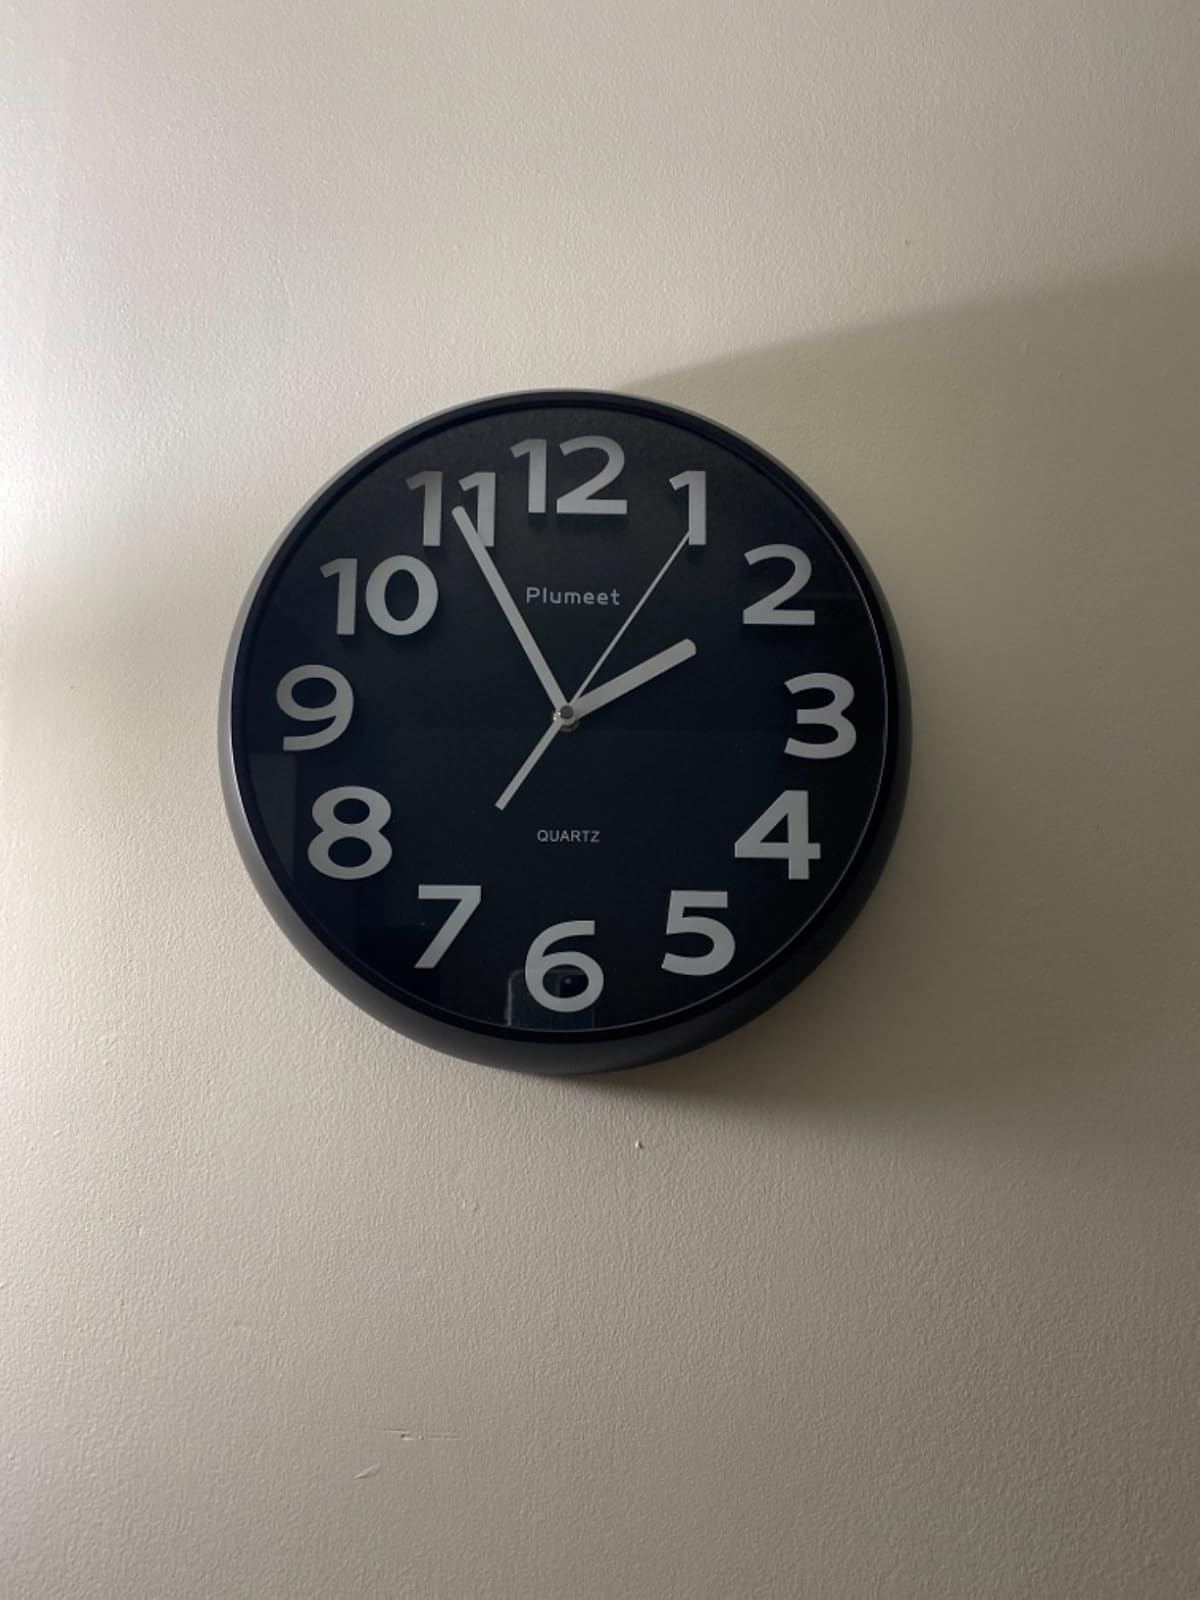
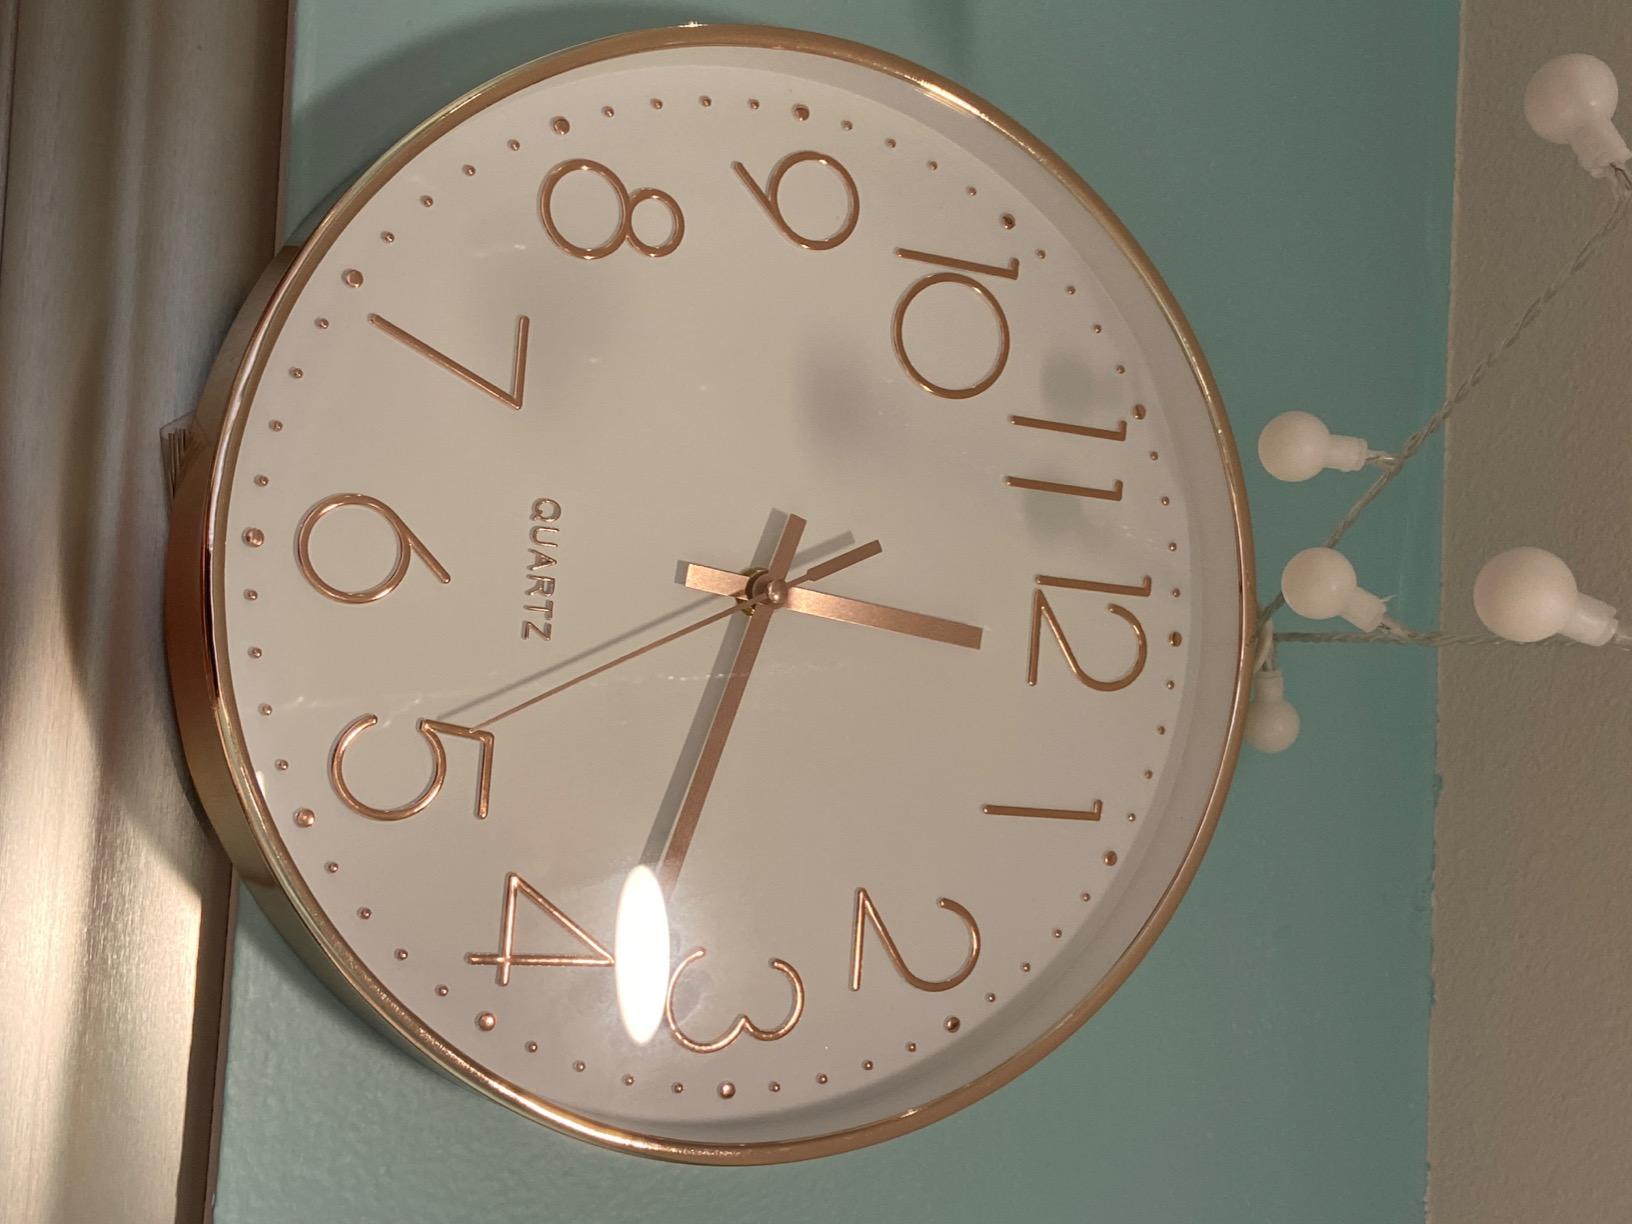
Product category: clock
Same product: no